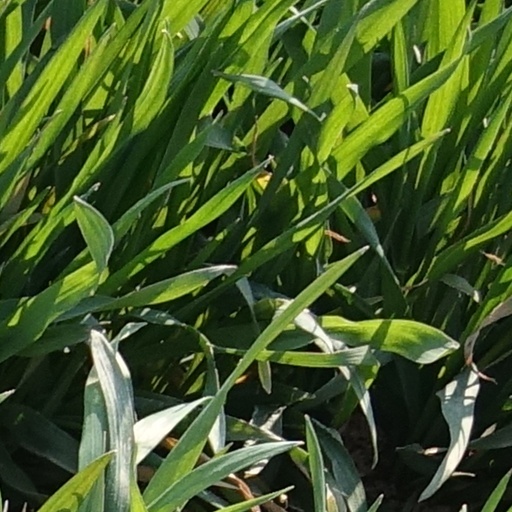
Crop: wheat